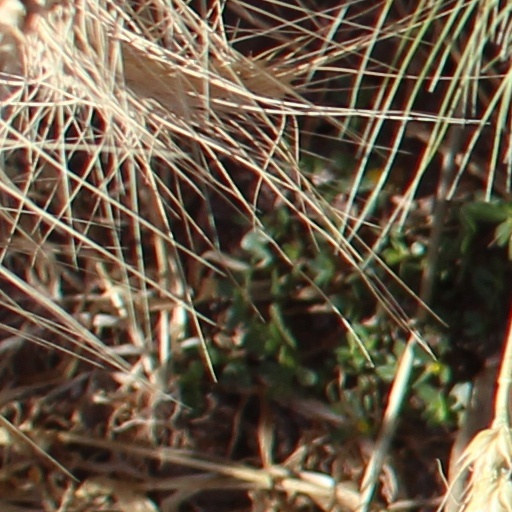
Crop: wheat